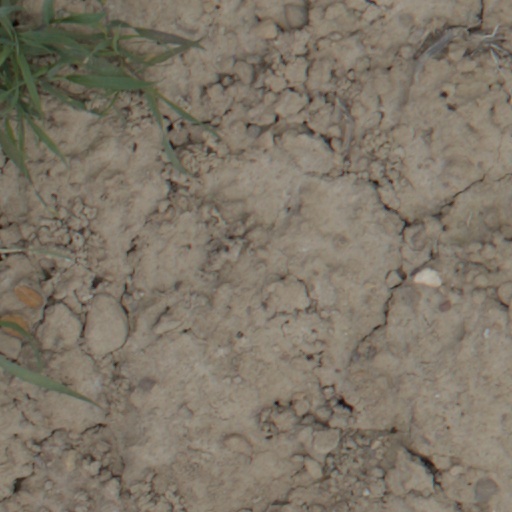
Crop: wheat